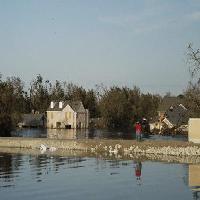
Weather: cloudy or overcast